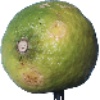
Label: limes